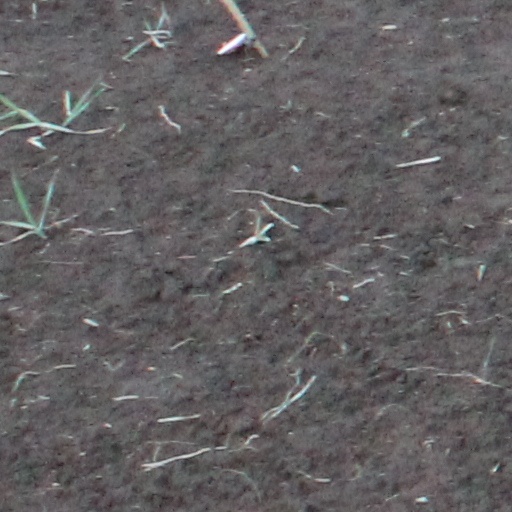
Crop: wheat